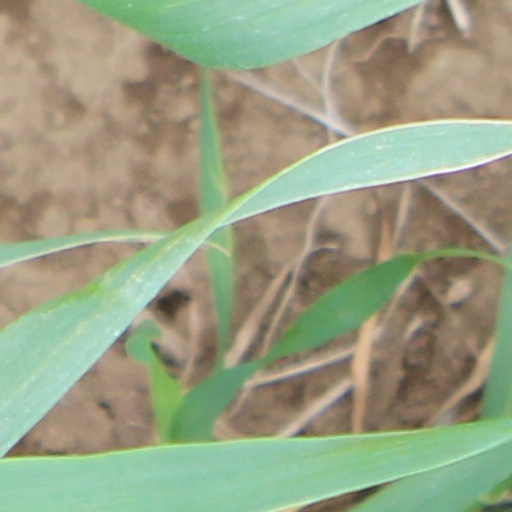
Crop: wheat